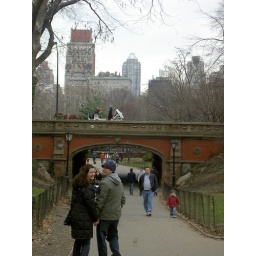
Jo and Just in Central Park, with horse and cart on the bridge